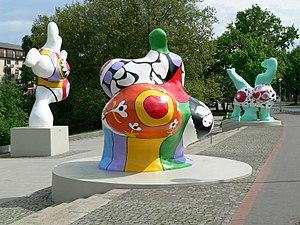
Le statut juridique de l'art urbain en France est complexe. On parle aussi de street art. Son statut juridique pose question pour de nombreuses raisons, notamment du fait que la création peut avoir été réalisée sans l'accord du propriétaire du support. Il convient d'en analyser les différents éléments : son statut légal, le droit de propriété, le droit d'auteur ainsi que la responsabilité légale en cas de non-respect du droit. Enfin, la jurisprudence, s'intéresse au droit d'auteur et souligne que l'auteur en est privé dans le cas où l'œuvre a été réalisée de manière illégale, sans l'accord du propriétaire du support.
La définition de l'art public est incertaine et soumise à des controverses.
Hanovre est une ville du nord de l’Allemagne, capitale du Land de Basse-Saxe et située au bord de la rivière Leine. Avec ses 516 000 habitants, elle est la plus grande ville du Land et la troisième plus grande ville du Nord de l’Allemagne après Hambourg et Brême. La ville fait partie de la région métropolitaine de Hanovre-Brunswick-Göttingen-Wolfsbourg, la huitième d’Allemagne. Elle est également le siège de la région de Hanovre, un regroupement de 21 communes.